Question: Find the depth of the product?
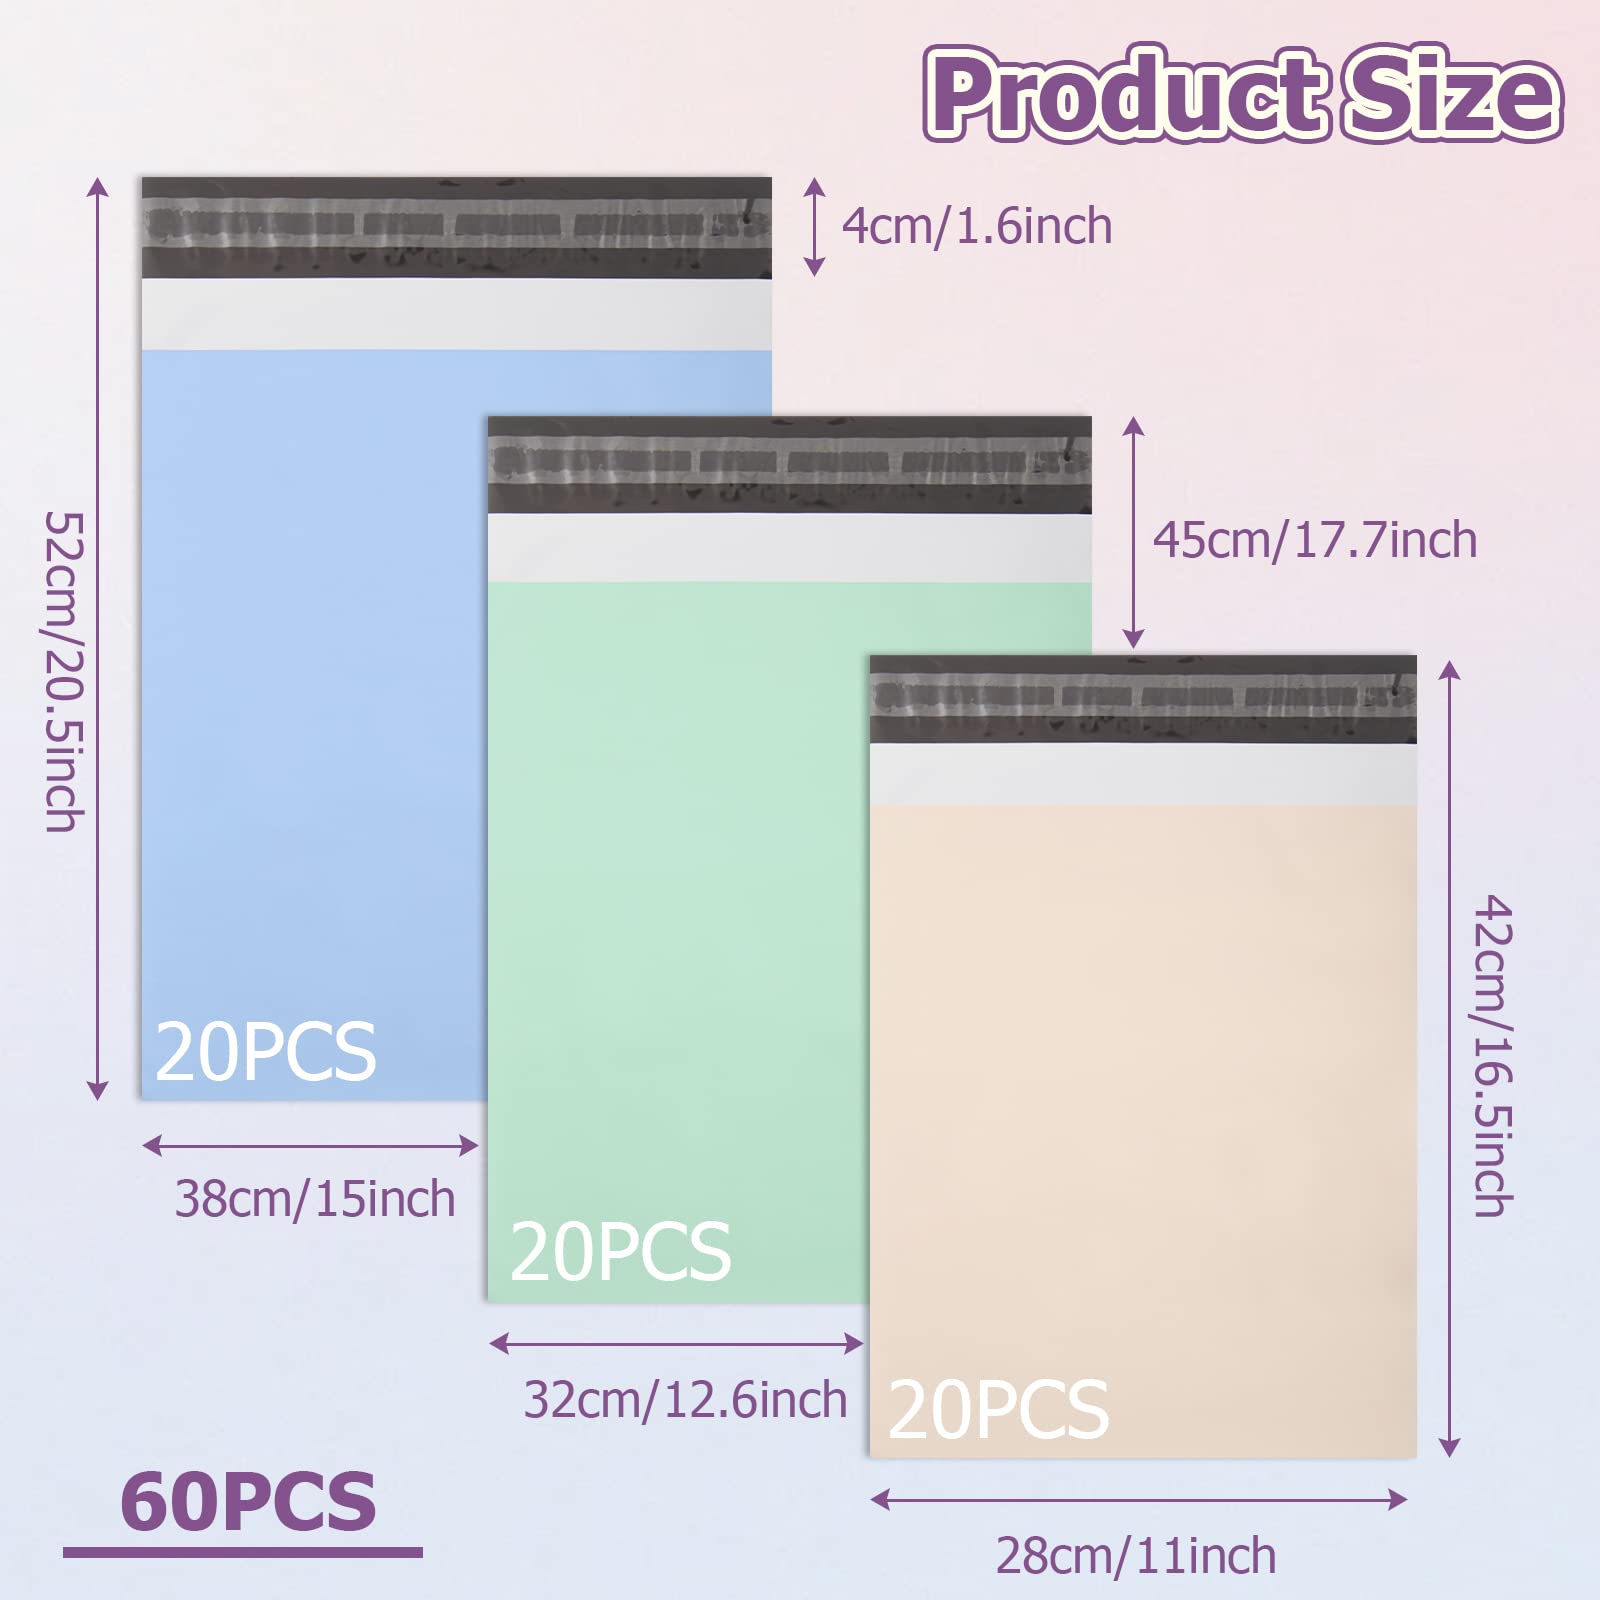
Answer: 52.0 centimetre